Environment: real
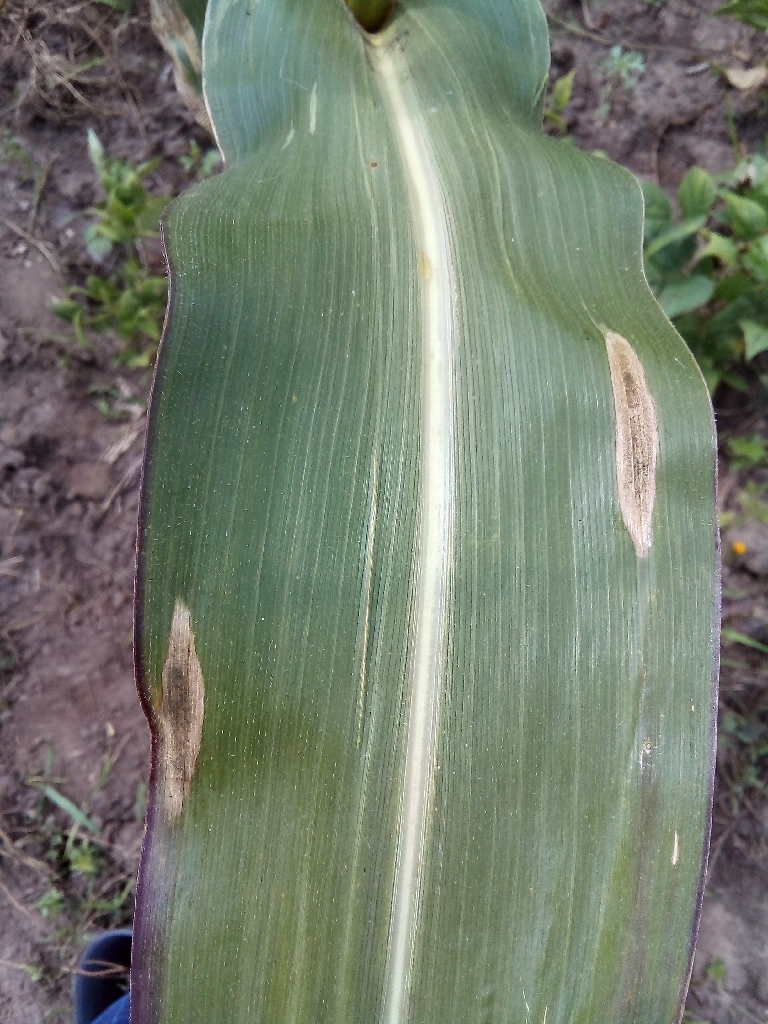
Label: northern_corn_leaf_blight